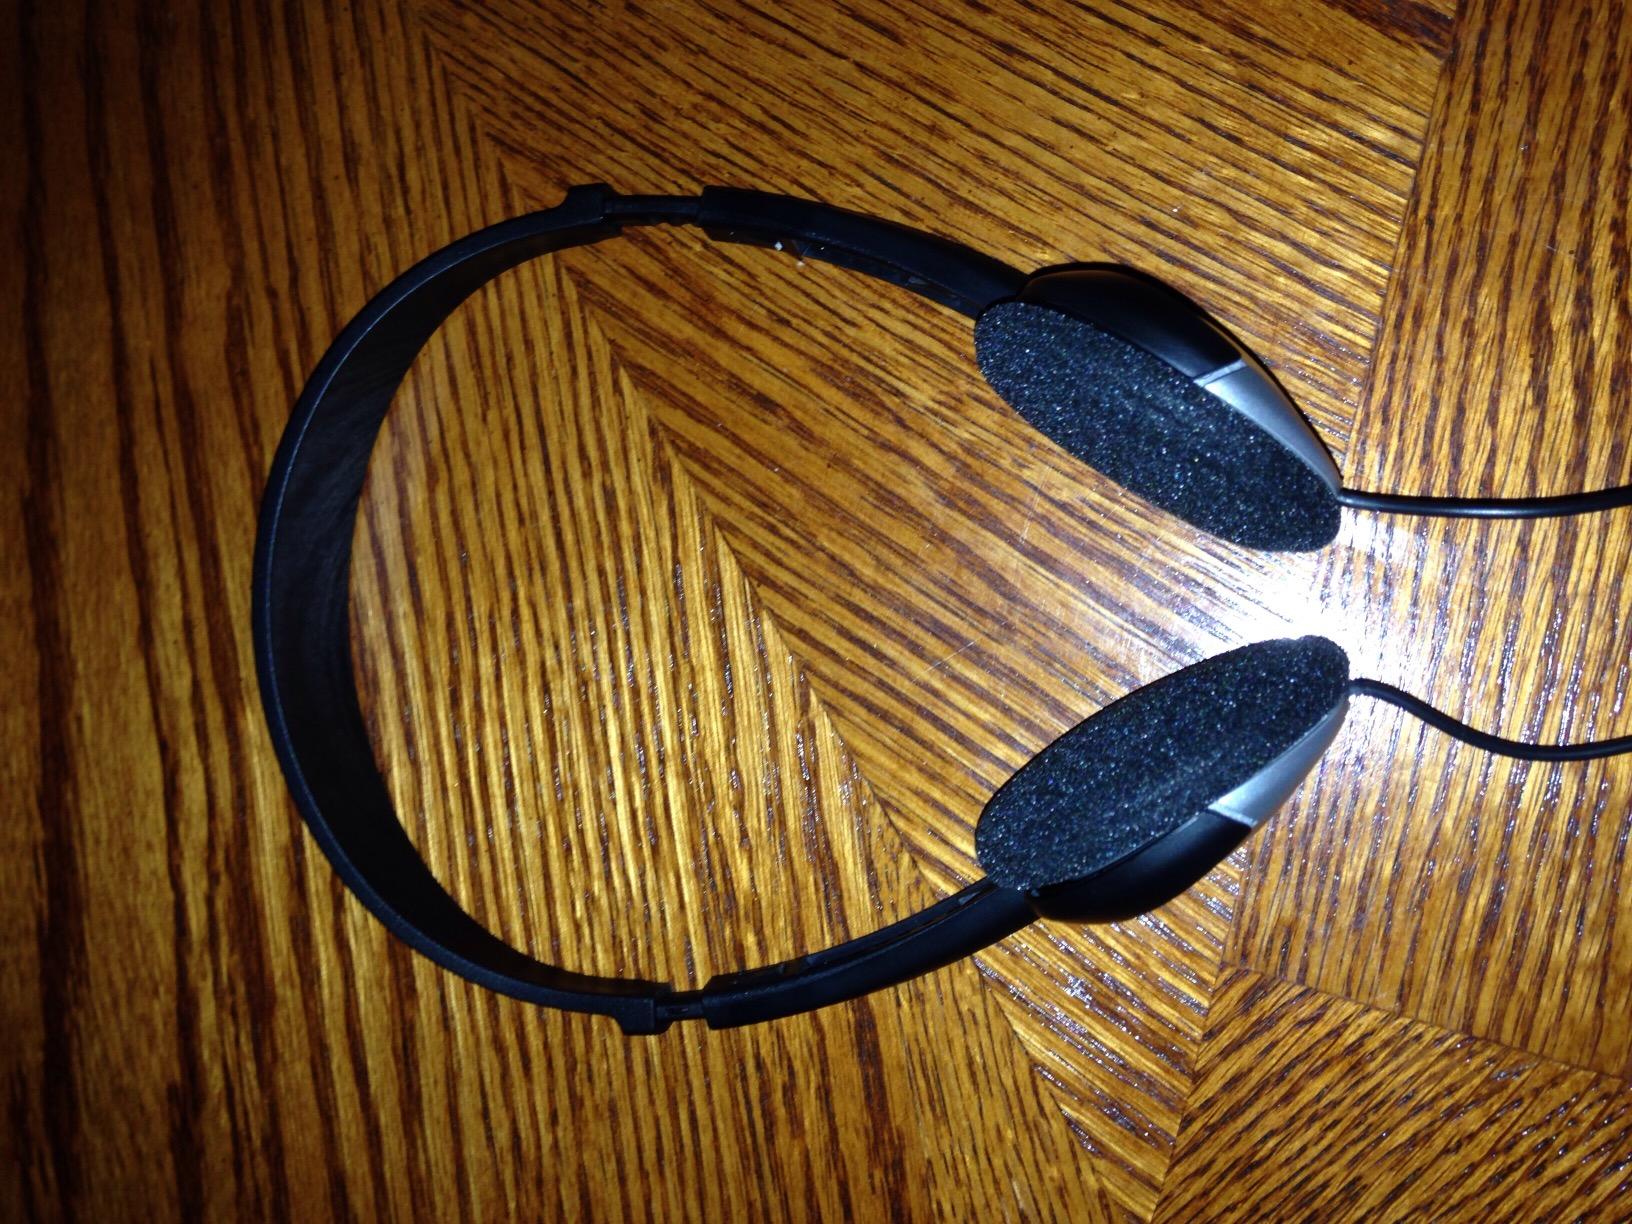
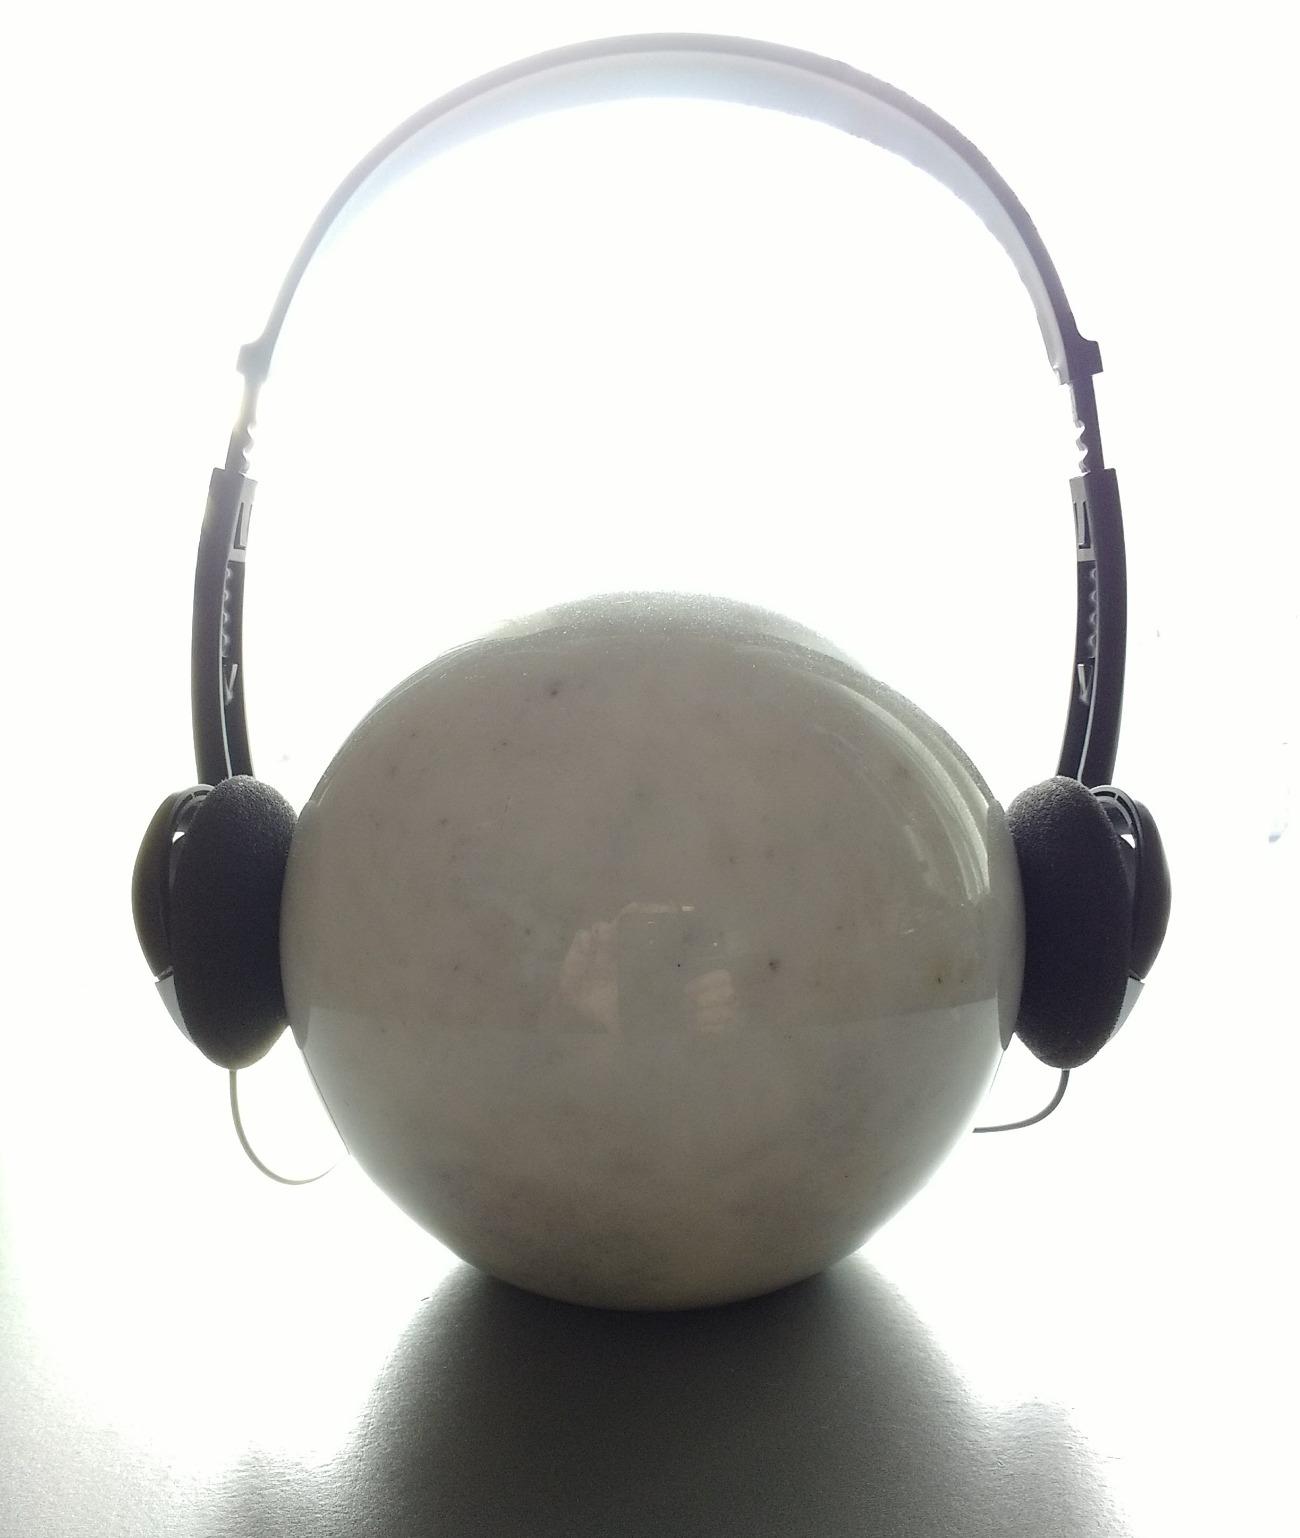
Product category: headphones
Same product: yes